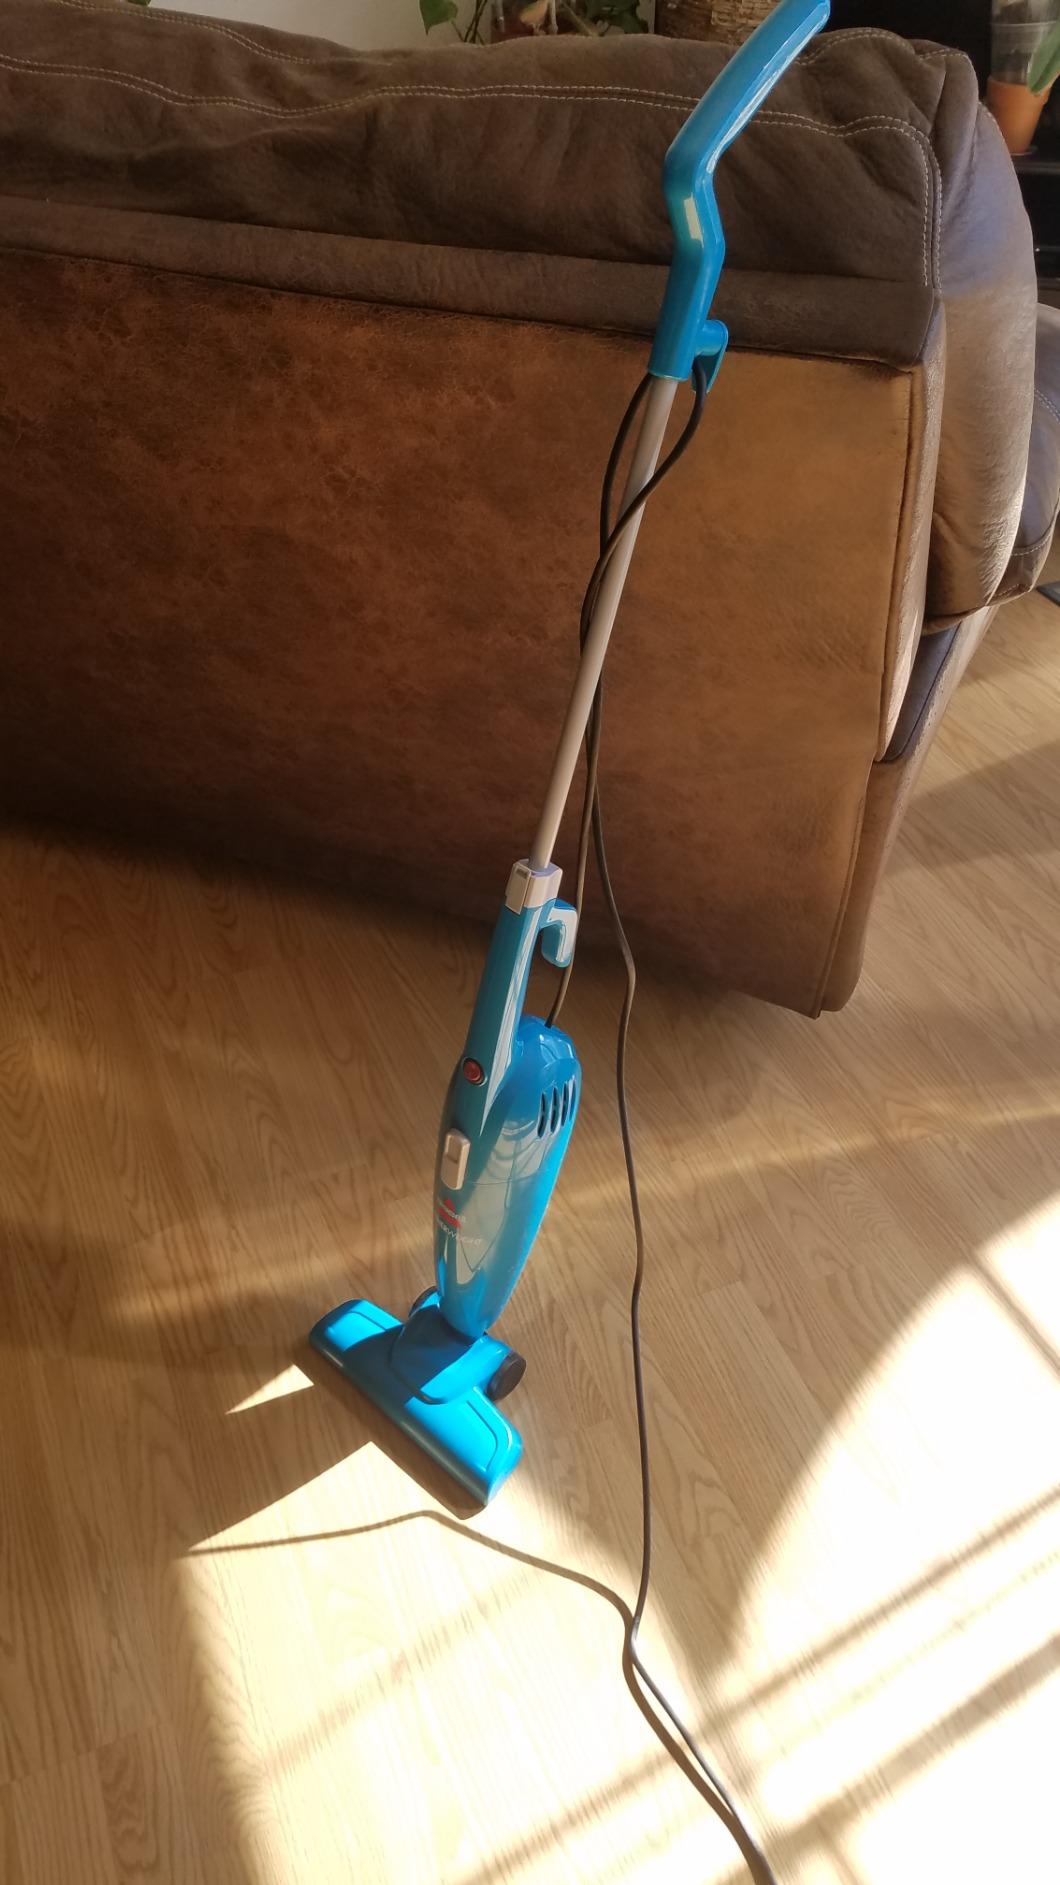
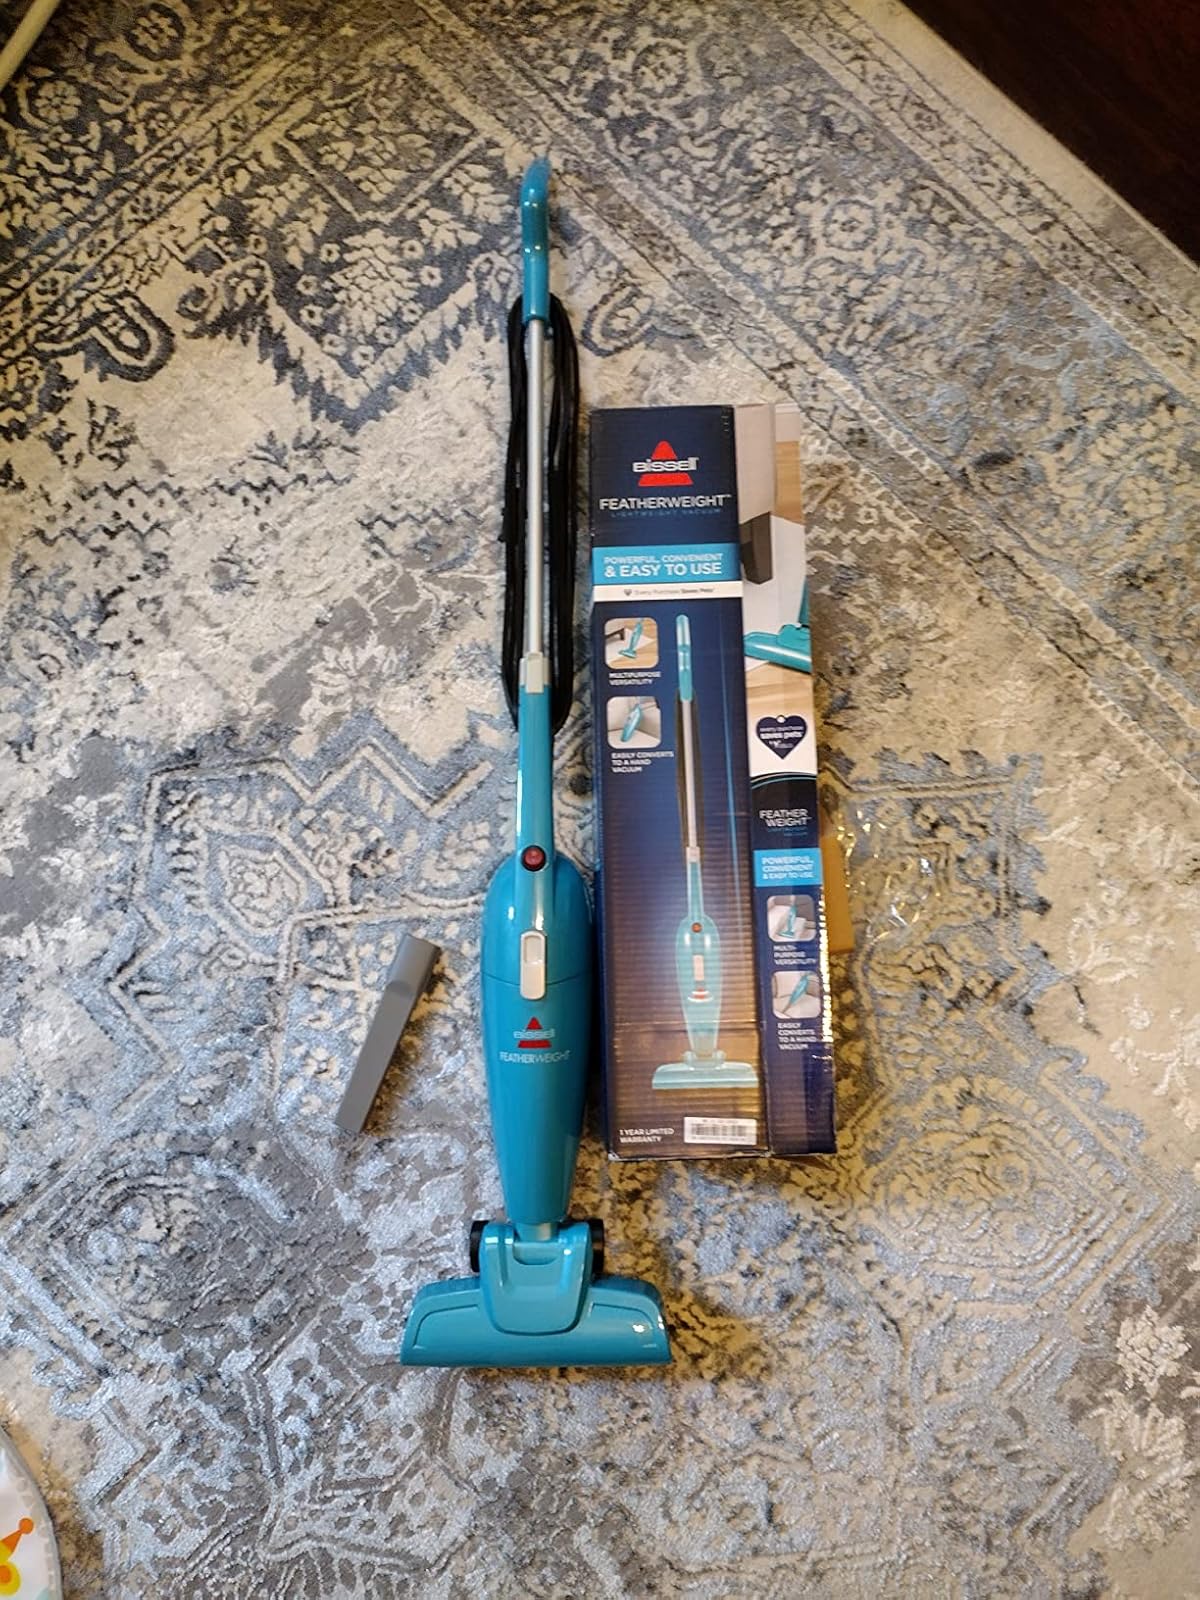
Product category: items_vacuum
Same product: yes